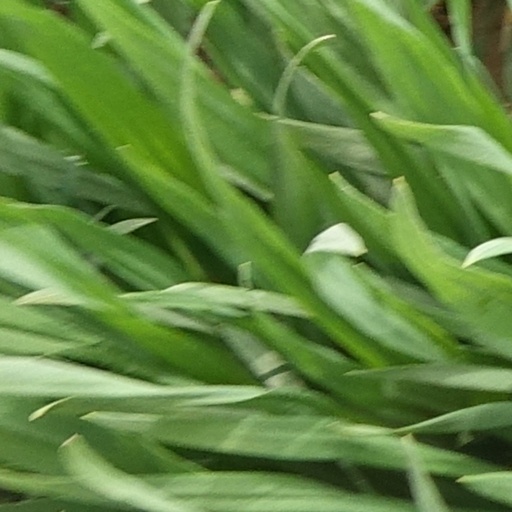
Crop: wheat